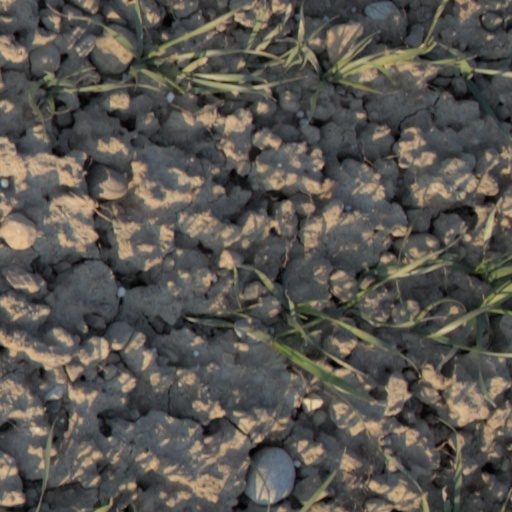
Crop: wheat